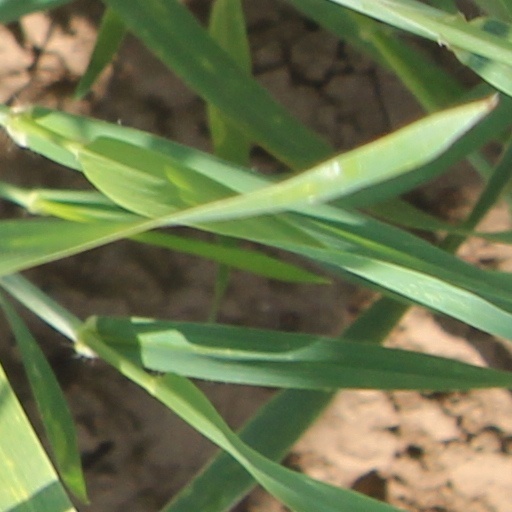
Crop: wheat